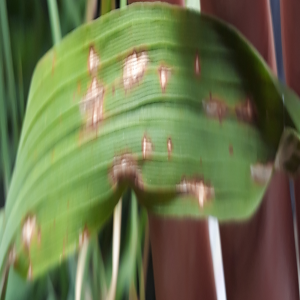
Disease: Blast